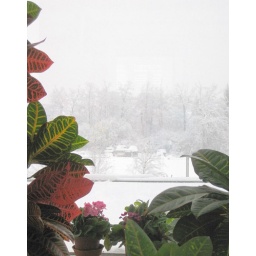
View through the window in my office